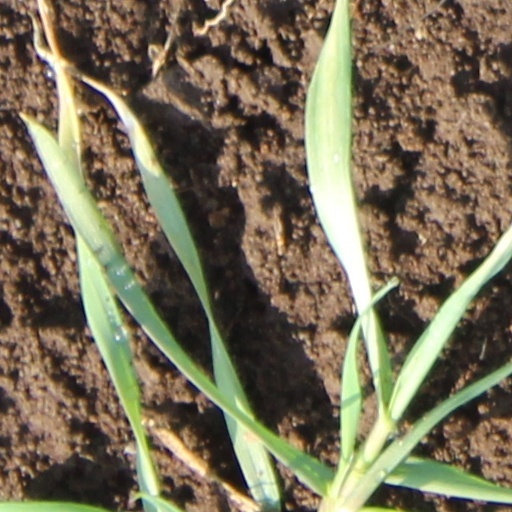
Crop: wheat